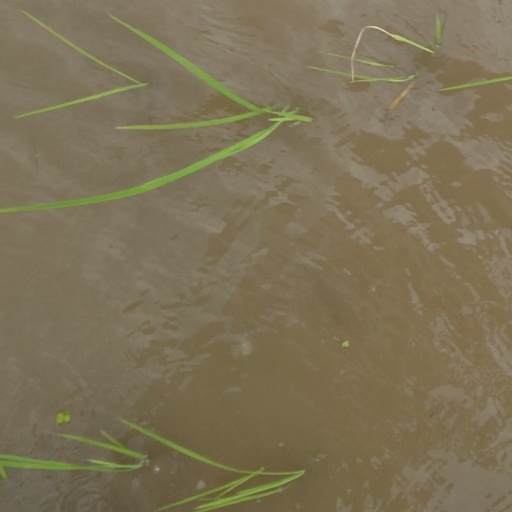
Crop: rice